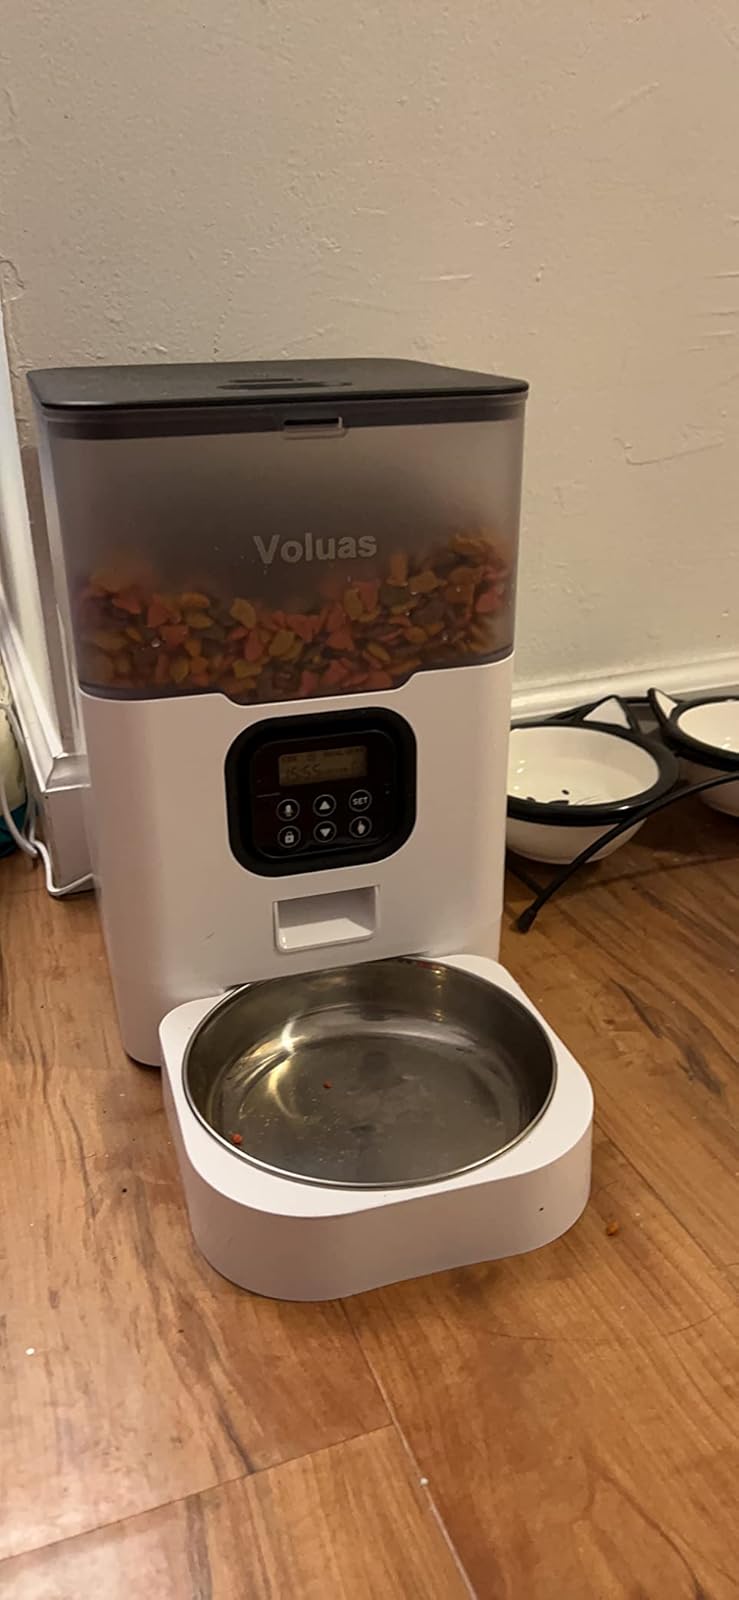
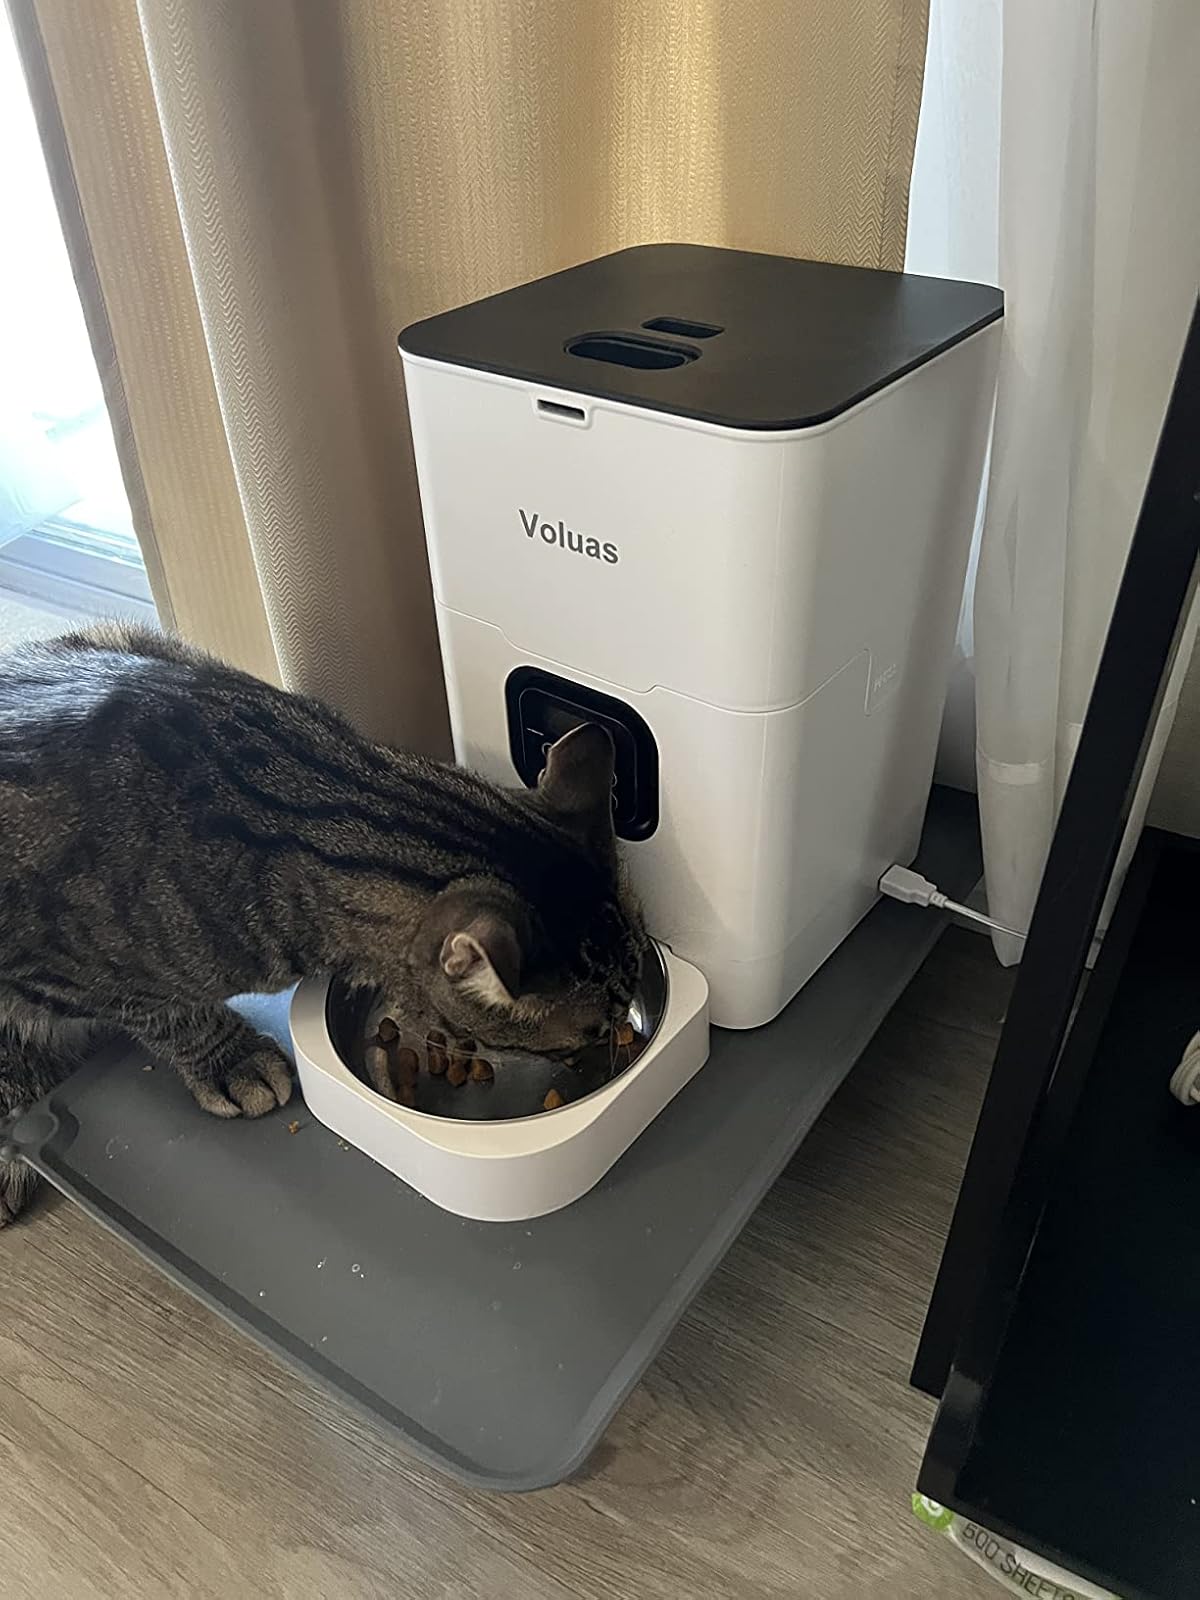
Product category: items_feeder
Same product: no